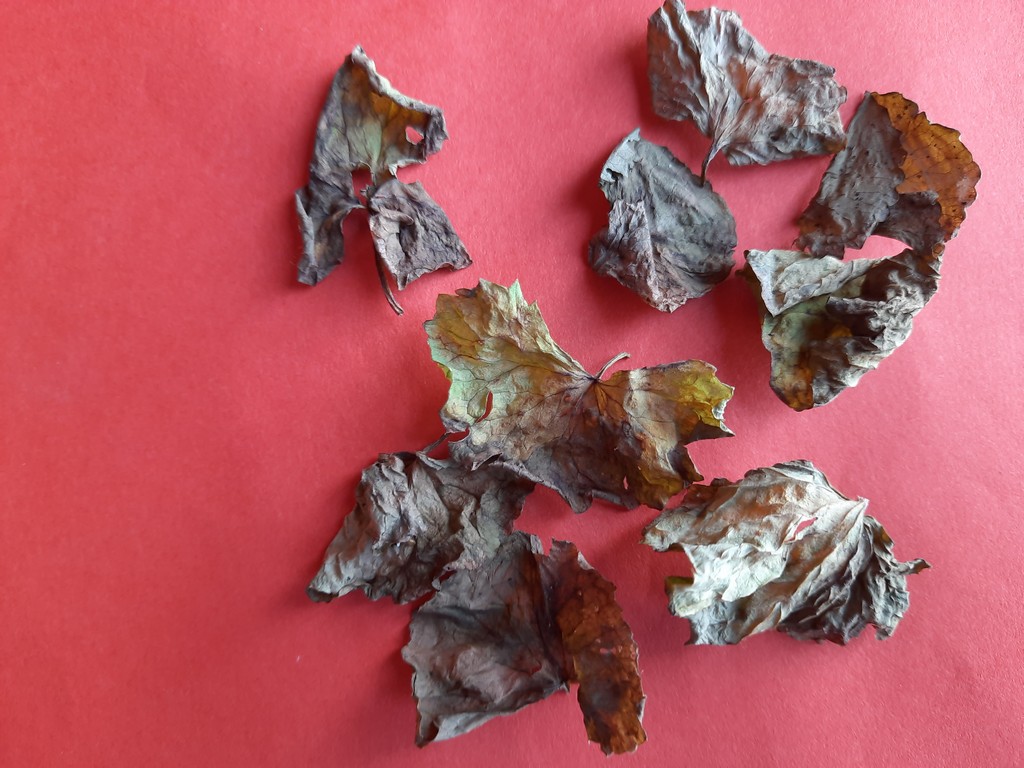
Label: Dried